Reverse computation

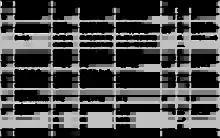
List of operations that are reverse computable and their costs.

Based on the successful application of Reverse Computation concepts in other software domains, Chris Carothers, Kalyan Perumalla and Richard Fujimoto suggest the application of reverse computation to reduce state saving overheads